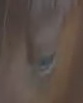
Face region: eyes (orbital_tightening_and_eye_area)
Pain indicator: obviously_present